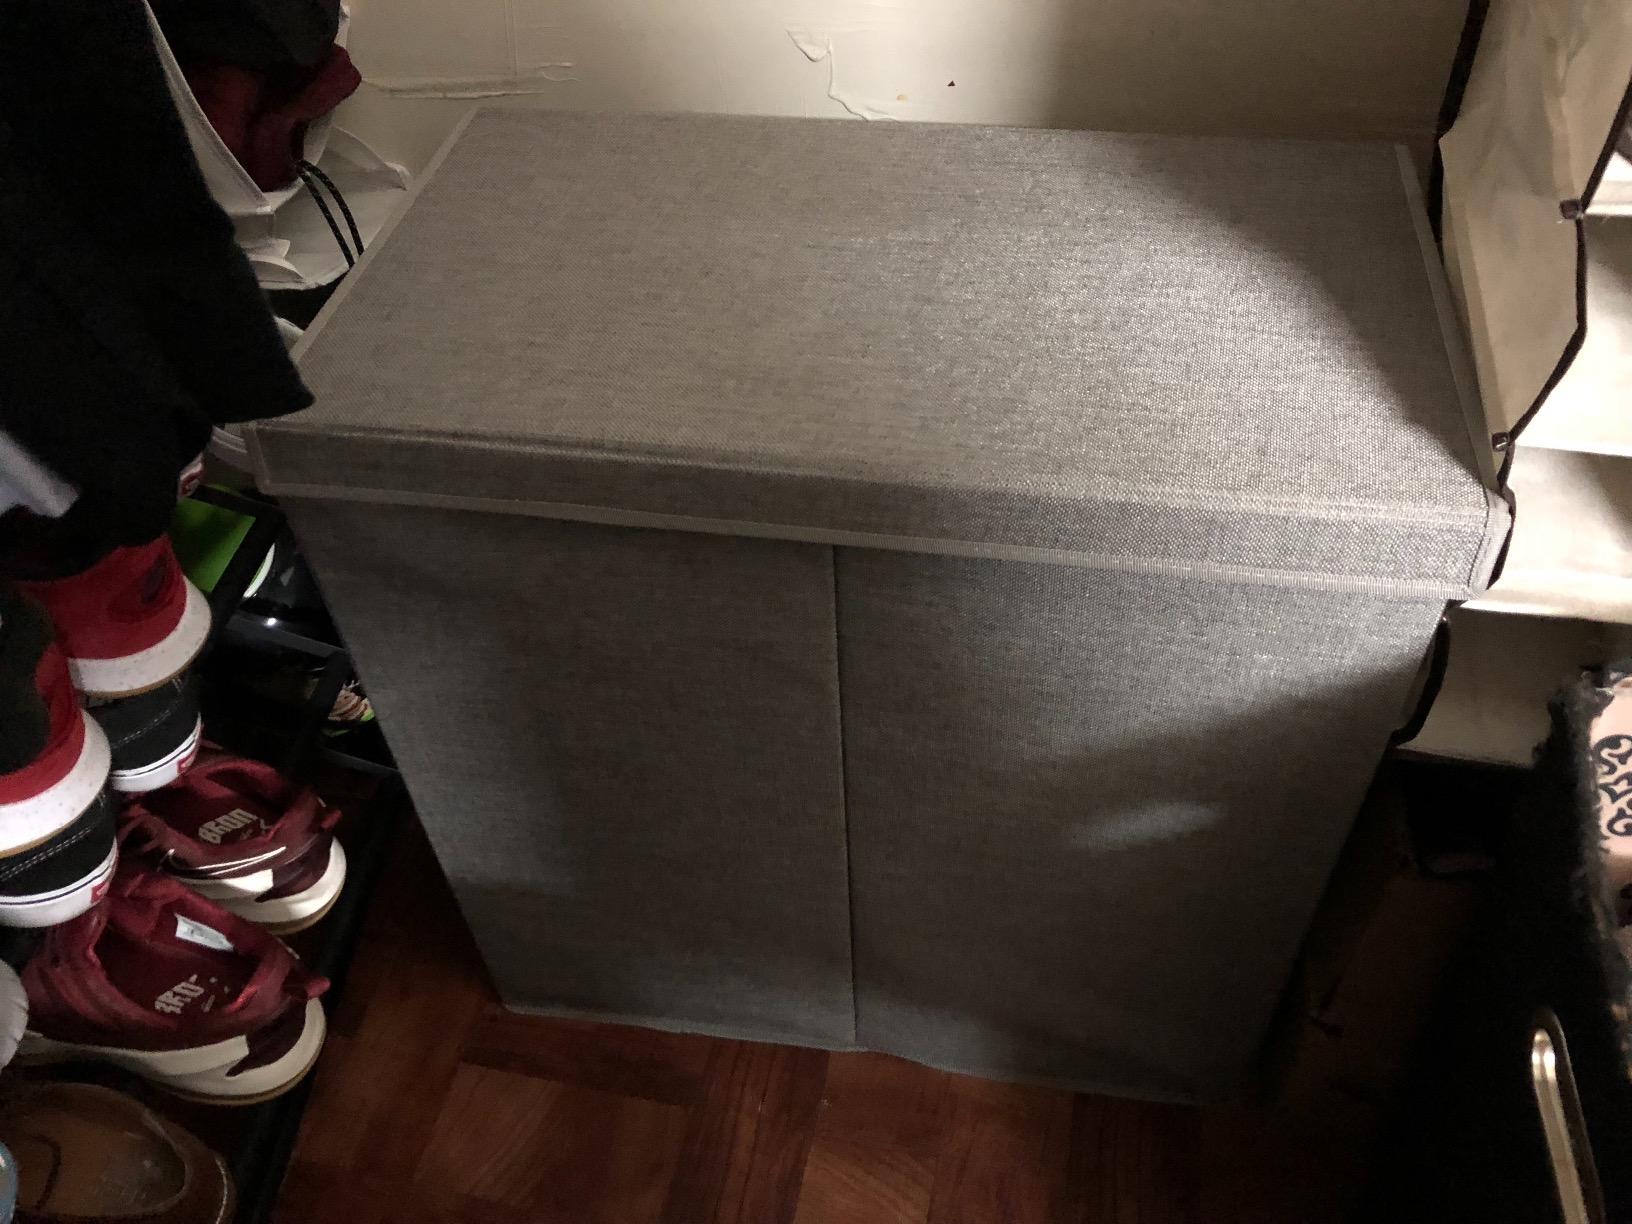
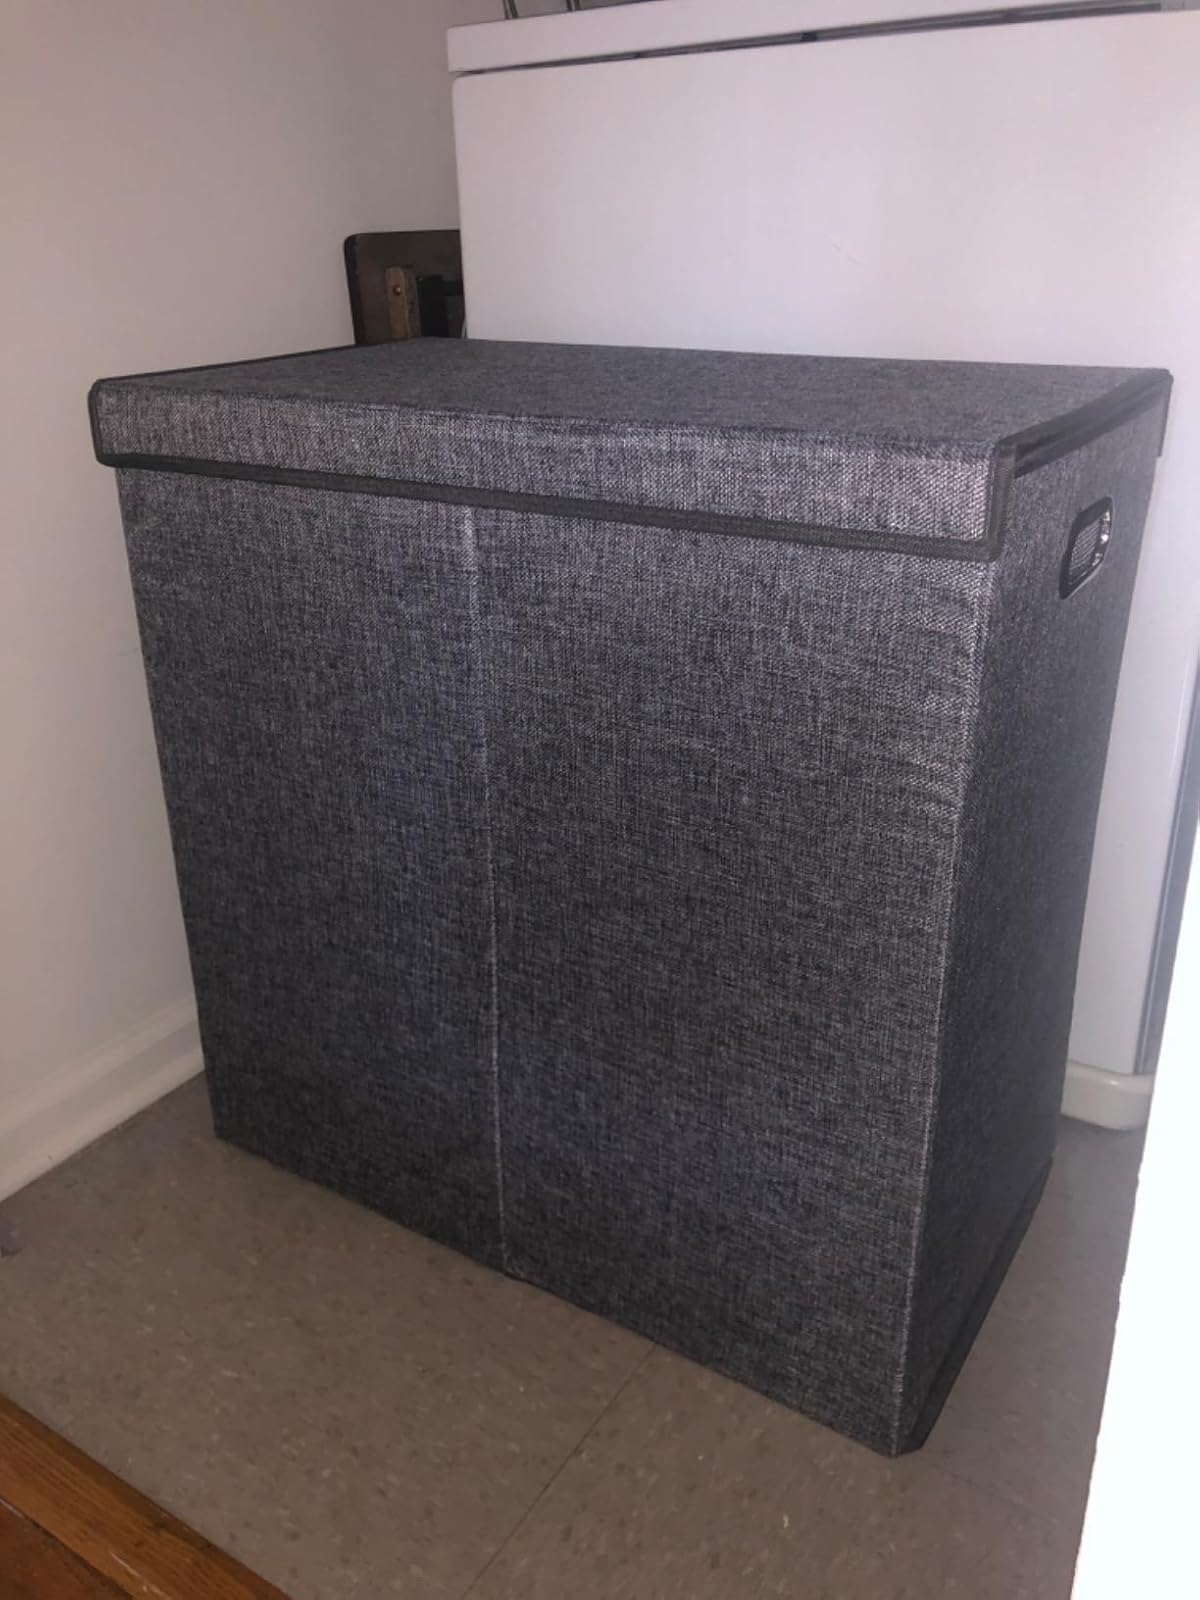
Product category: items_hamper
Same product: yes